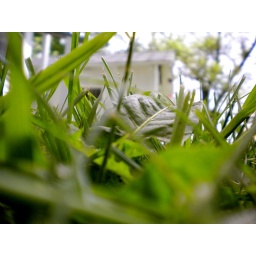
Just messing around at the farmThats the milk house in the back ground